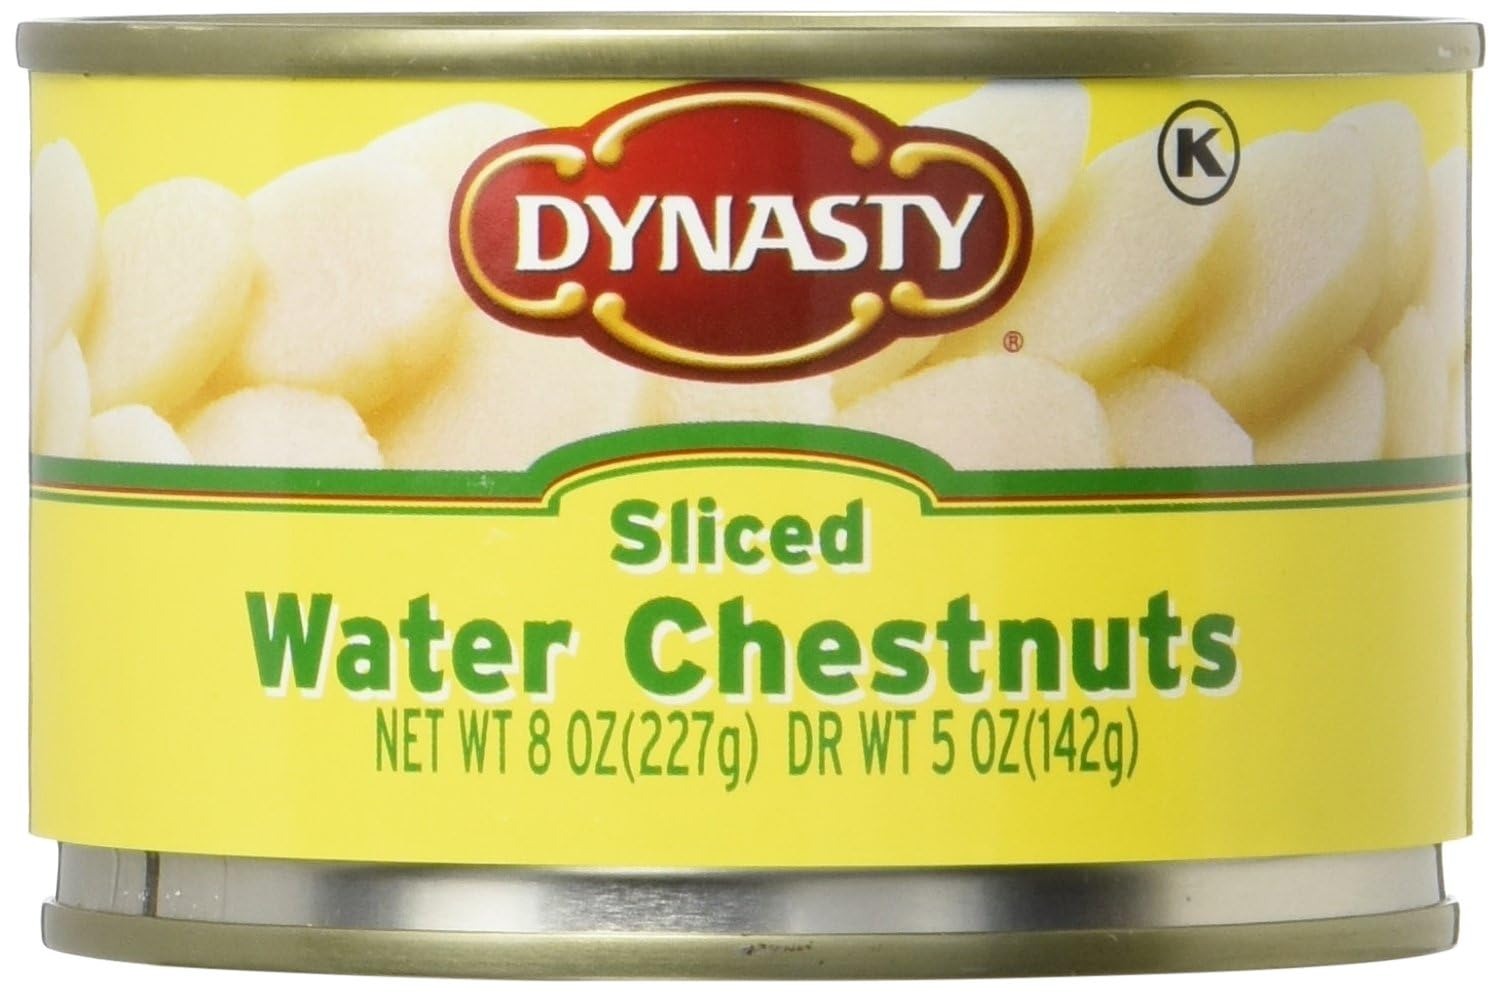
Item Name: Dynasty Canned Sliced Water Chestnuts, 8 Ounce (Pack of 12)
Bullet Point 1: The package length of the product is 6. inches
Bullet Point 2: The package width of the product is 5. inches
Bullet Point 3: The package height of the product is 4. inches
Bullet Point 4: The package weight of the product is 8.38 pounds
Value: 96.0
Unit: Ounce

Price: 12.375